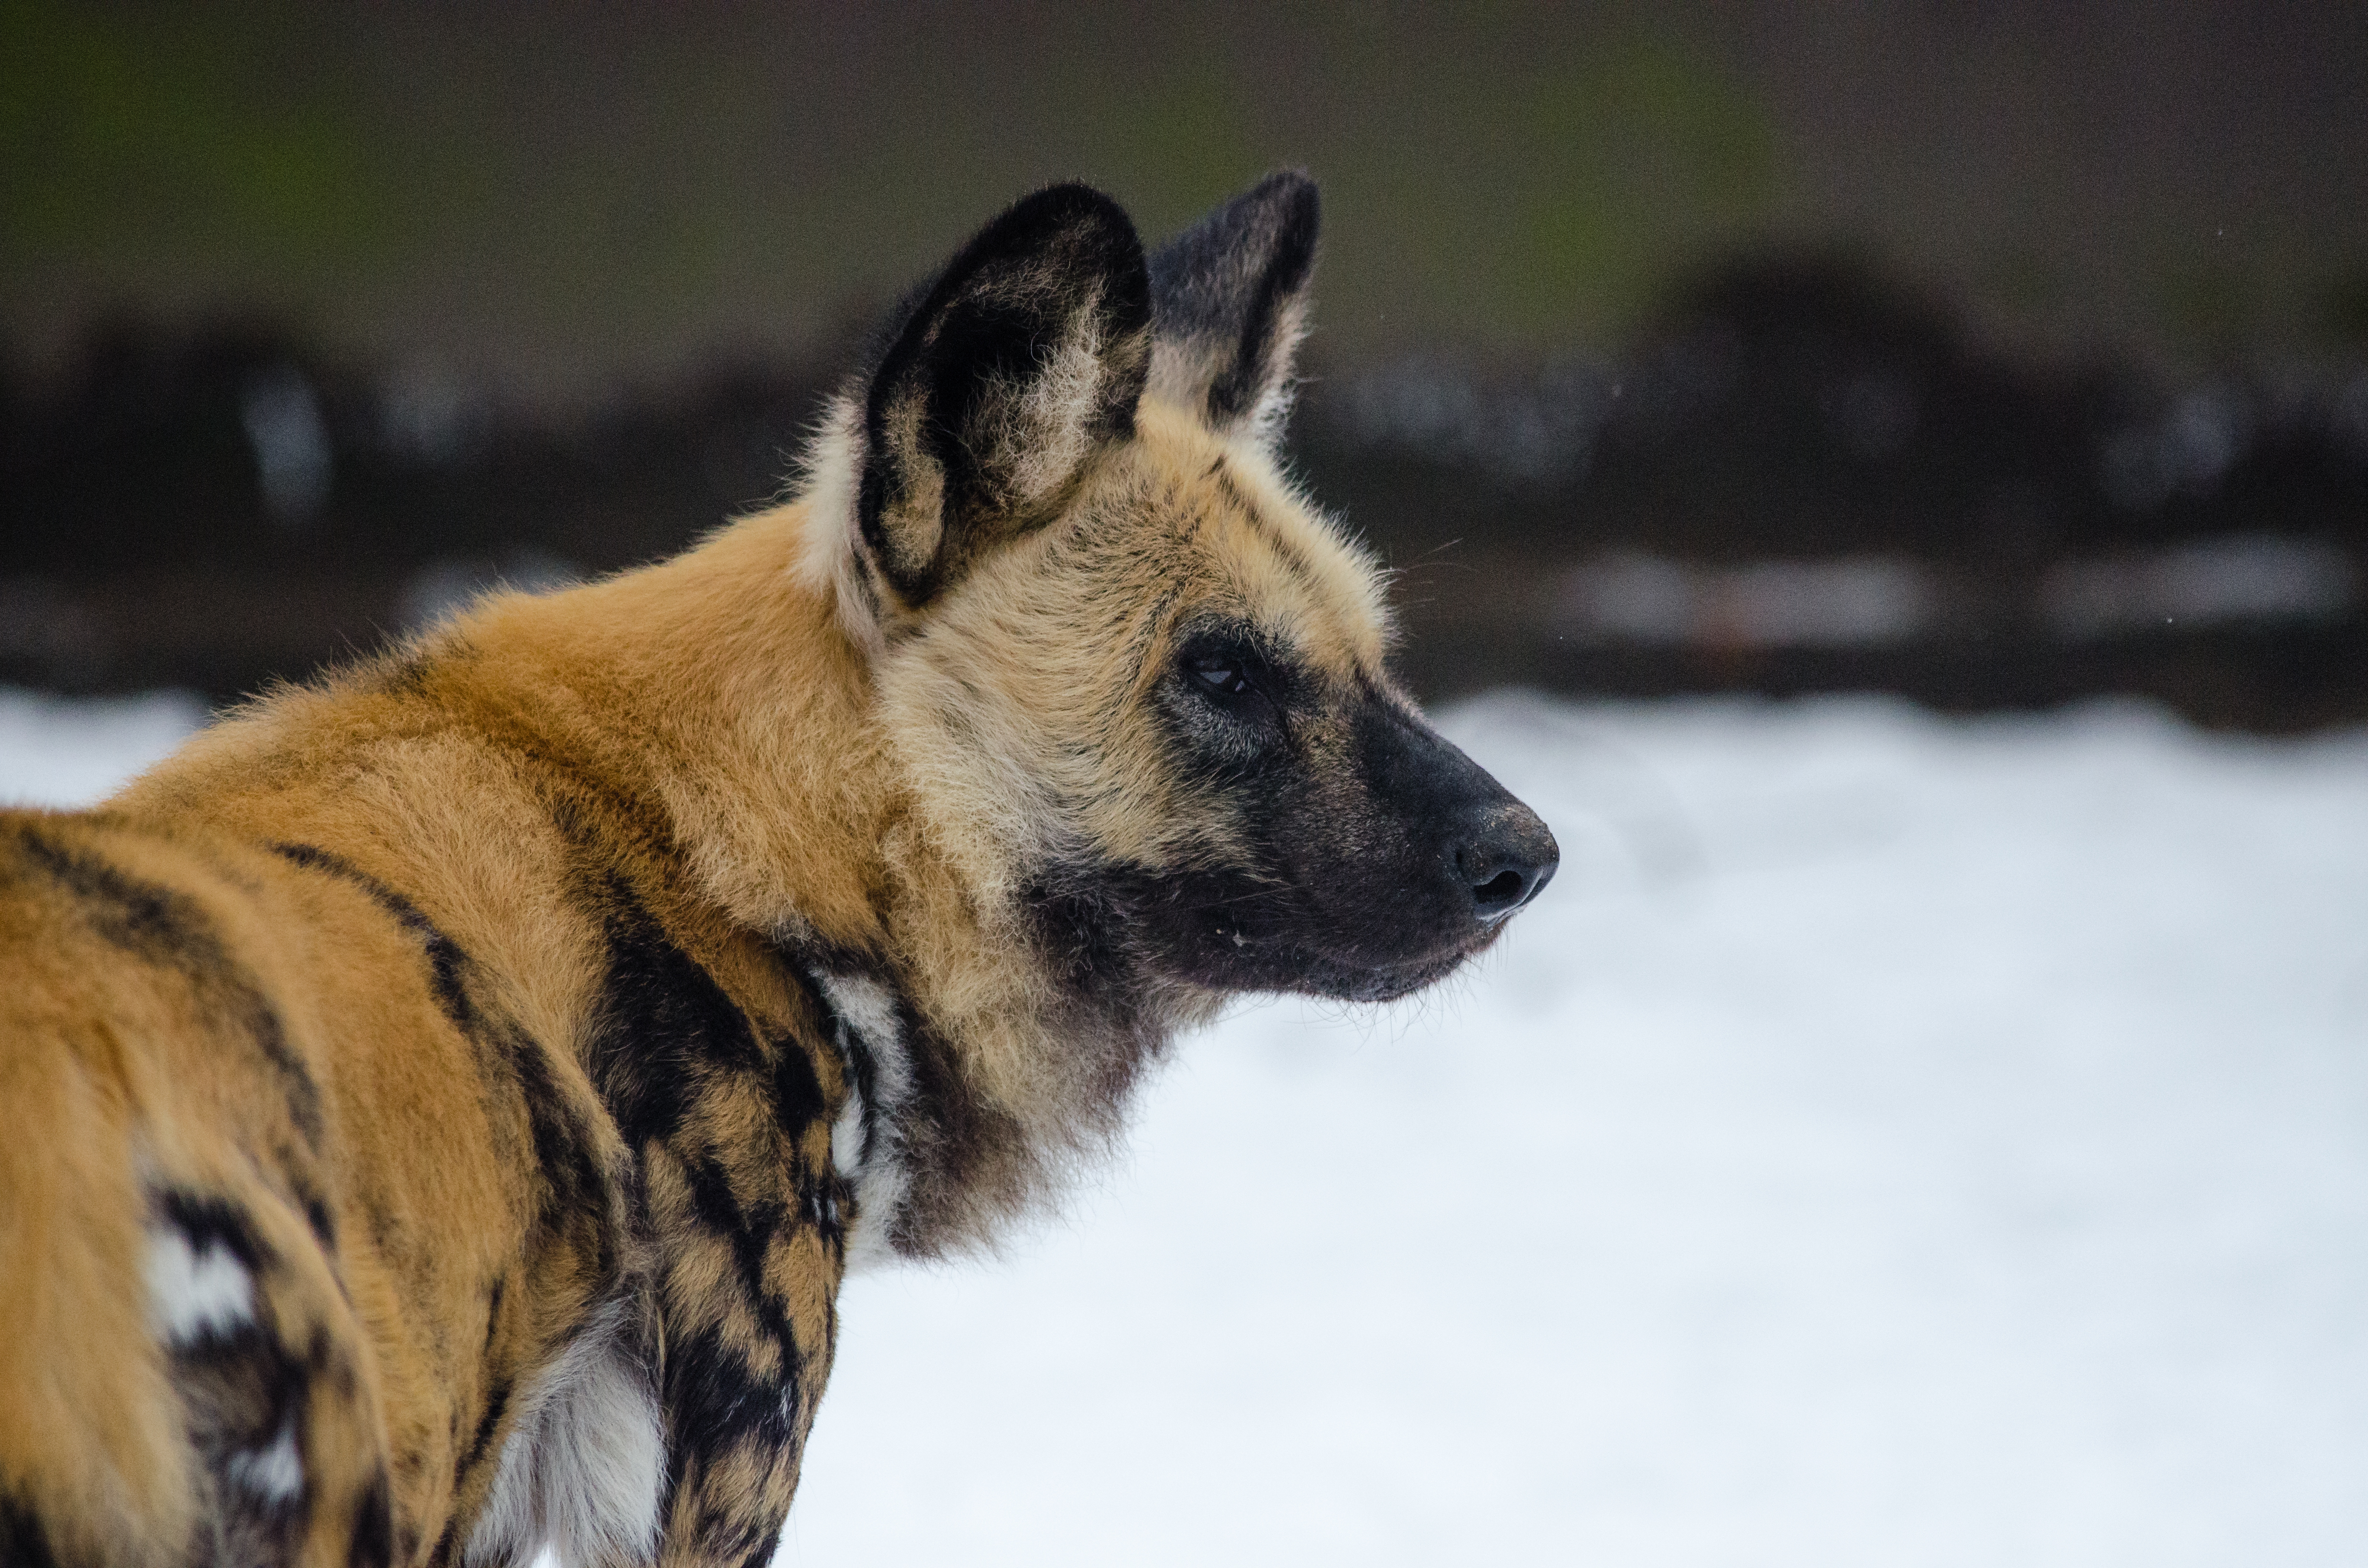
snow, wildlife, mammal, fauna, close up, vertebrate, dog like mammal, dog breed group, lycaon pictus